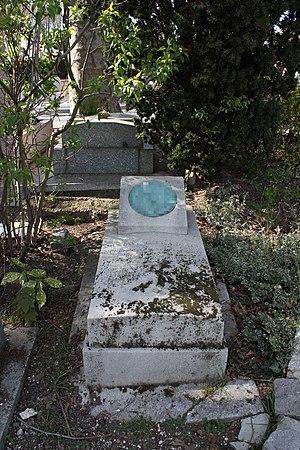
Sépulture du membre de la Commune Gustave Lefrançais (1826-1901). Monument orné d'un médaillon. Français
Adolphe Gustave Lefrançois dit Gustave Lefrançais, né à Angers le 30 janvier 1826 et mort le 16 mai 1901 à Paris, est un socialiste, révolutionnaire et anarchiste français, et une personnalité de la Commune de Paris.